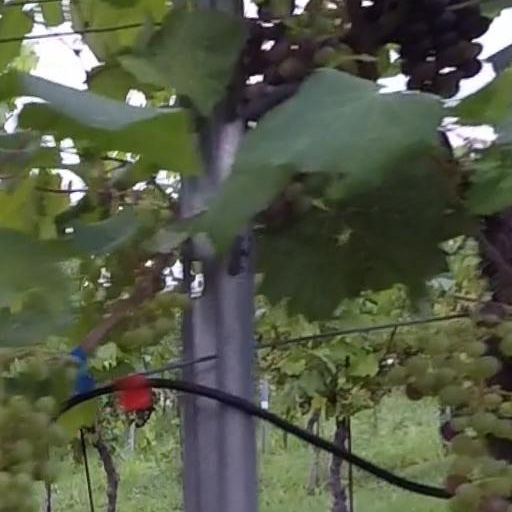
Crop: grape